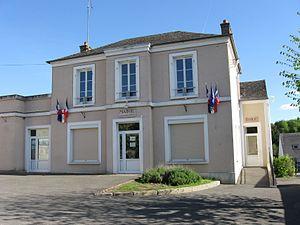
La mairie-école de Poligny (Seine-et-Marne, région Île-de-France)
Poligny est une commune française située dans le département de Seine-et-Marne, en région Île-de-France.